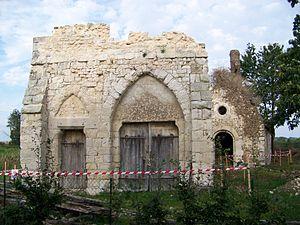
Photo de la chapelle Sainte Austreberthe et de la porterie
La Cour du Mont était une propriété de l’abbaye de Jumièges, située au hameau des Monts à Duclair. Elle surplombe la vallée de la Seine.
Duclair est une commune française située dans le département de la Seine-Maritime en région Normandie.